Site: saxony
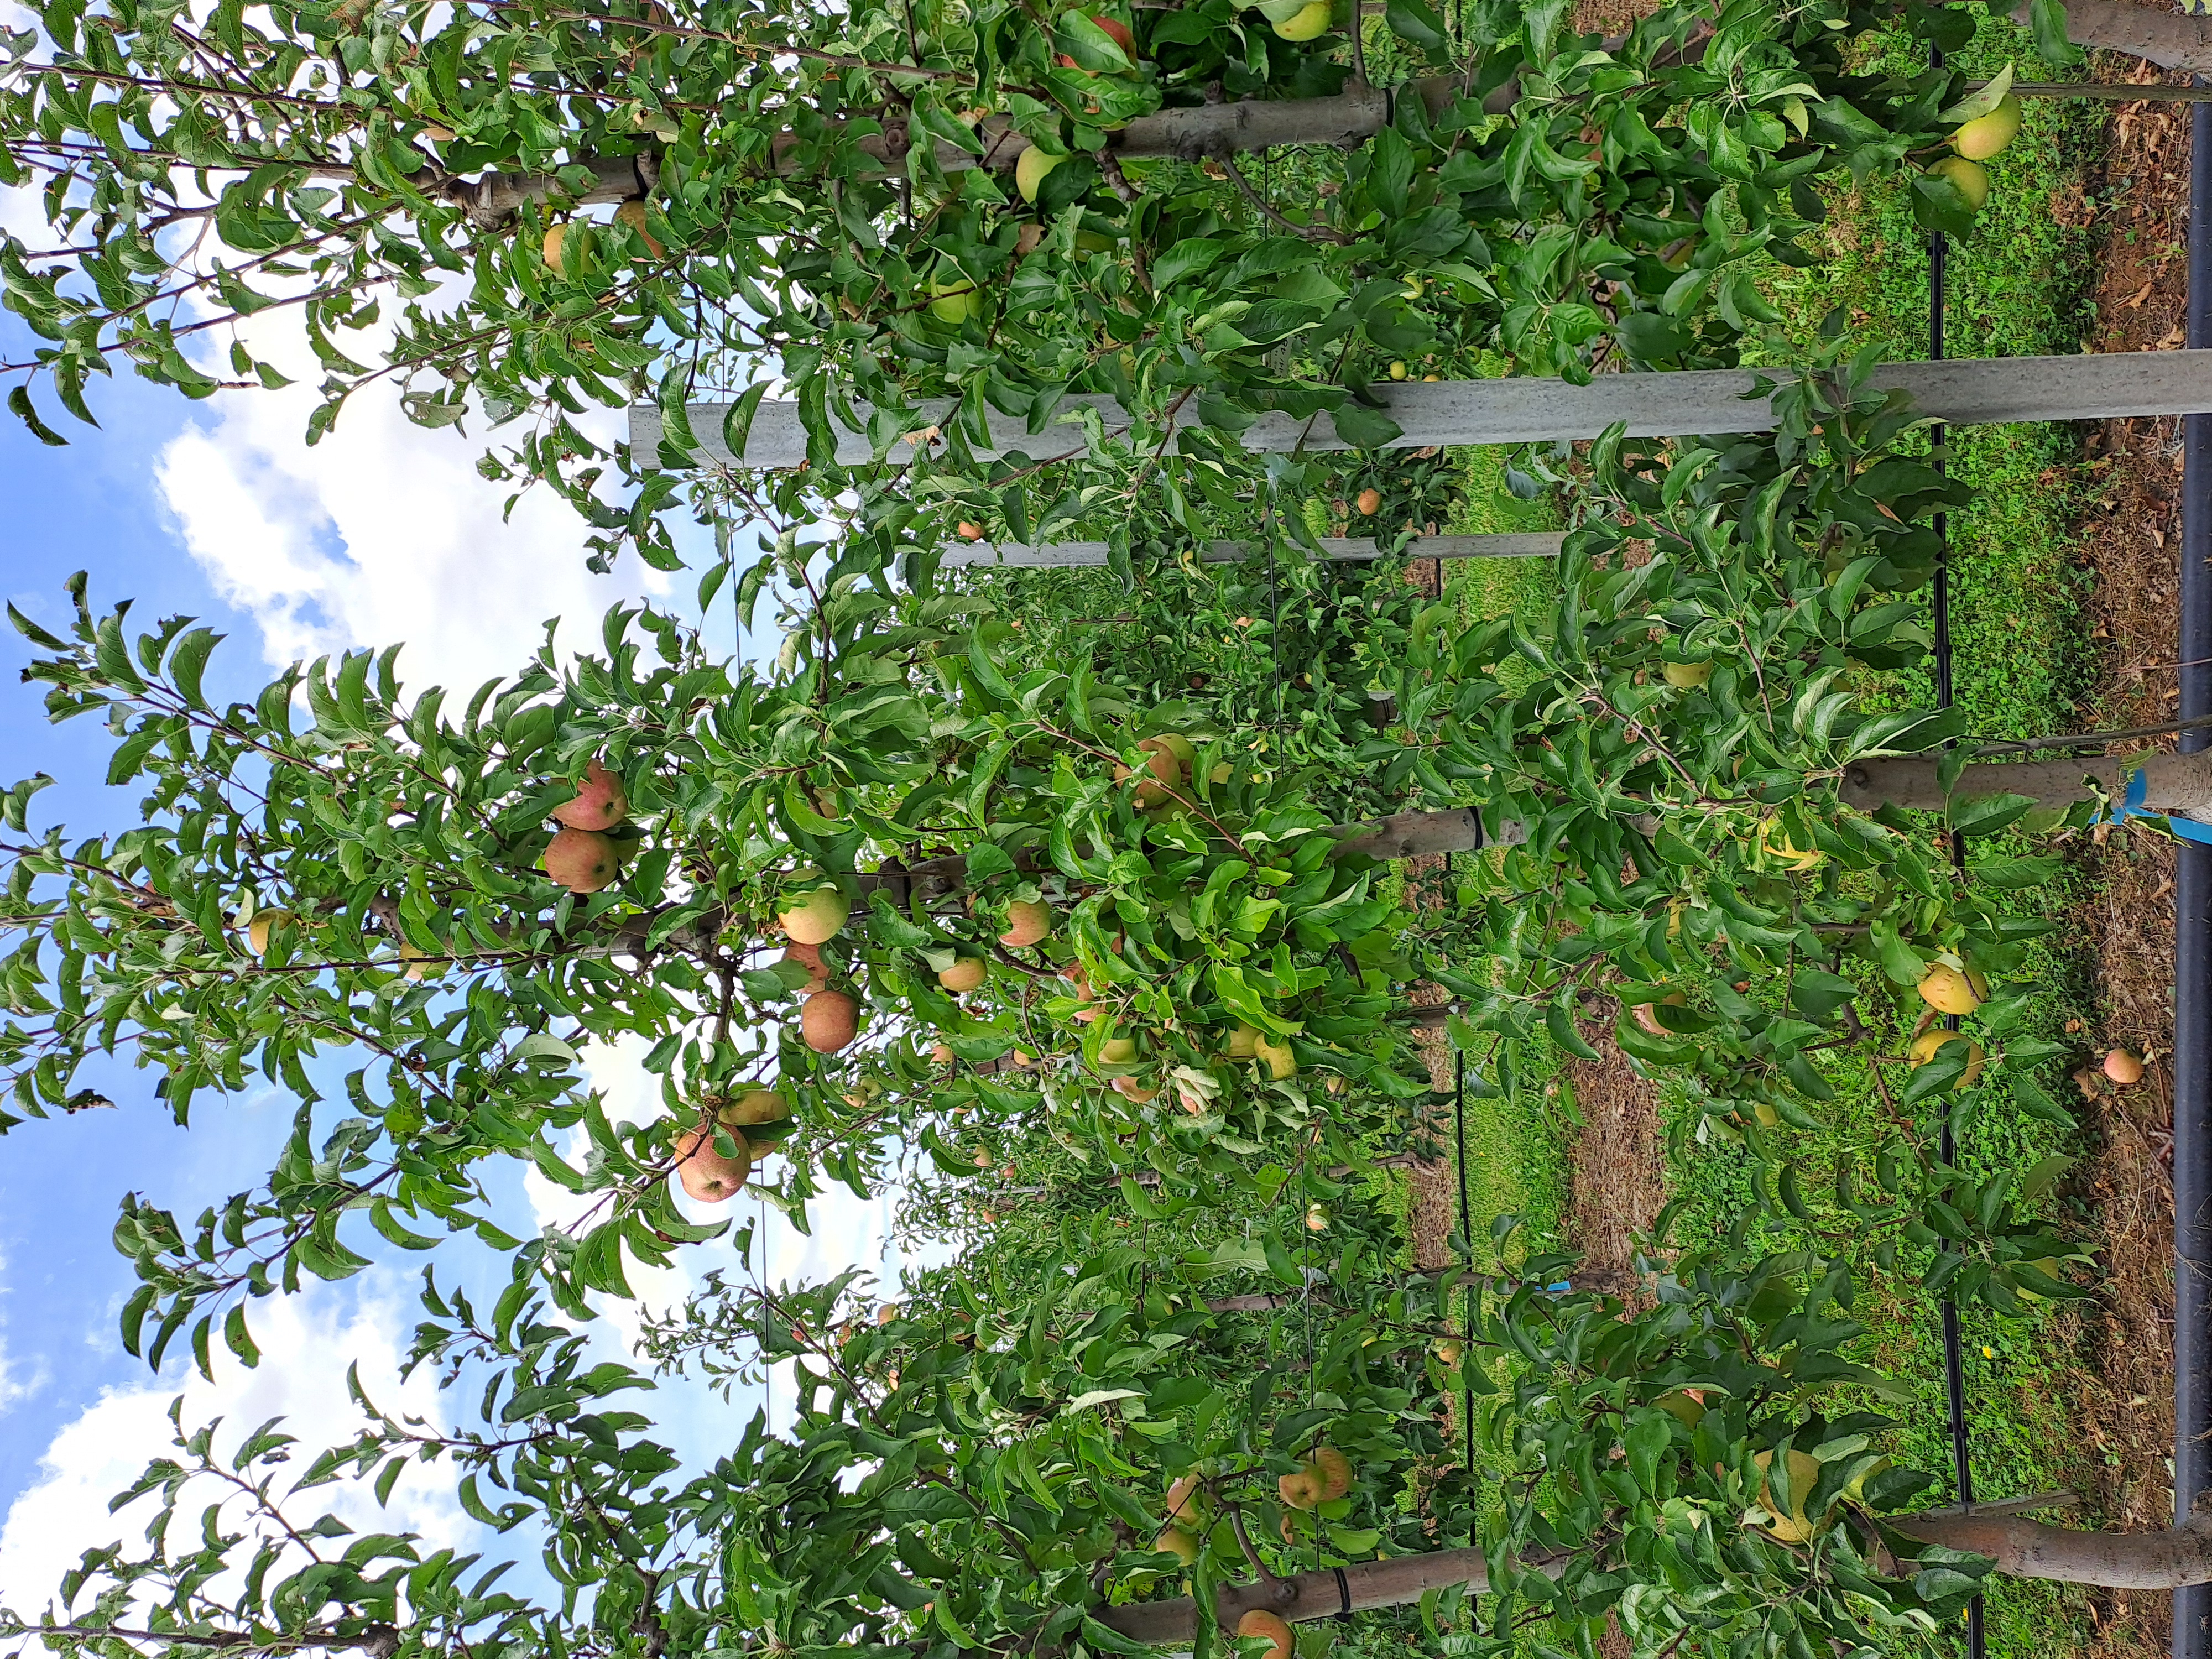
Growth stage (BBCH 85): Maturity of fruit and seed